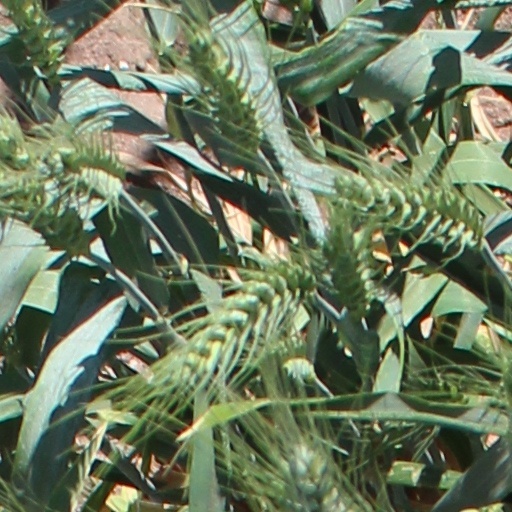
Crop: wheat